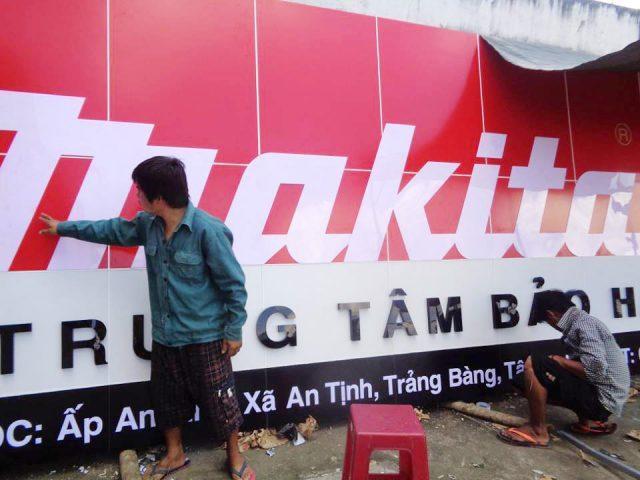
có hai người đàn ông xuất hiện ở trước tấm bảng hiệu